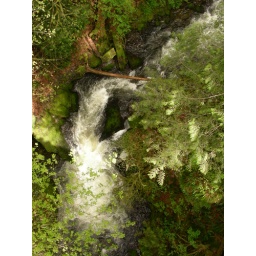
Looking down below the bridge at the river and falls below us